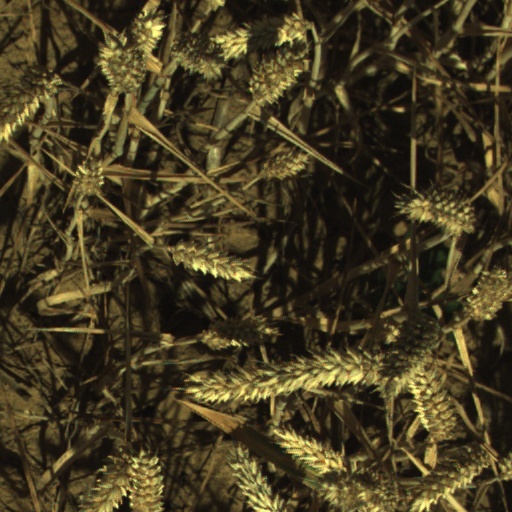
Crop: wheat